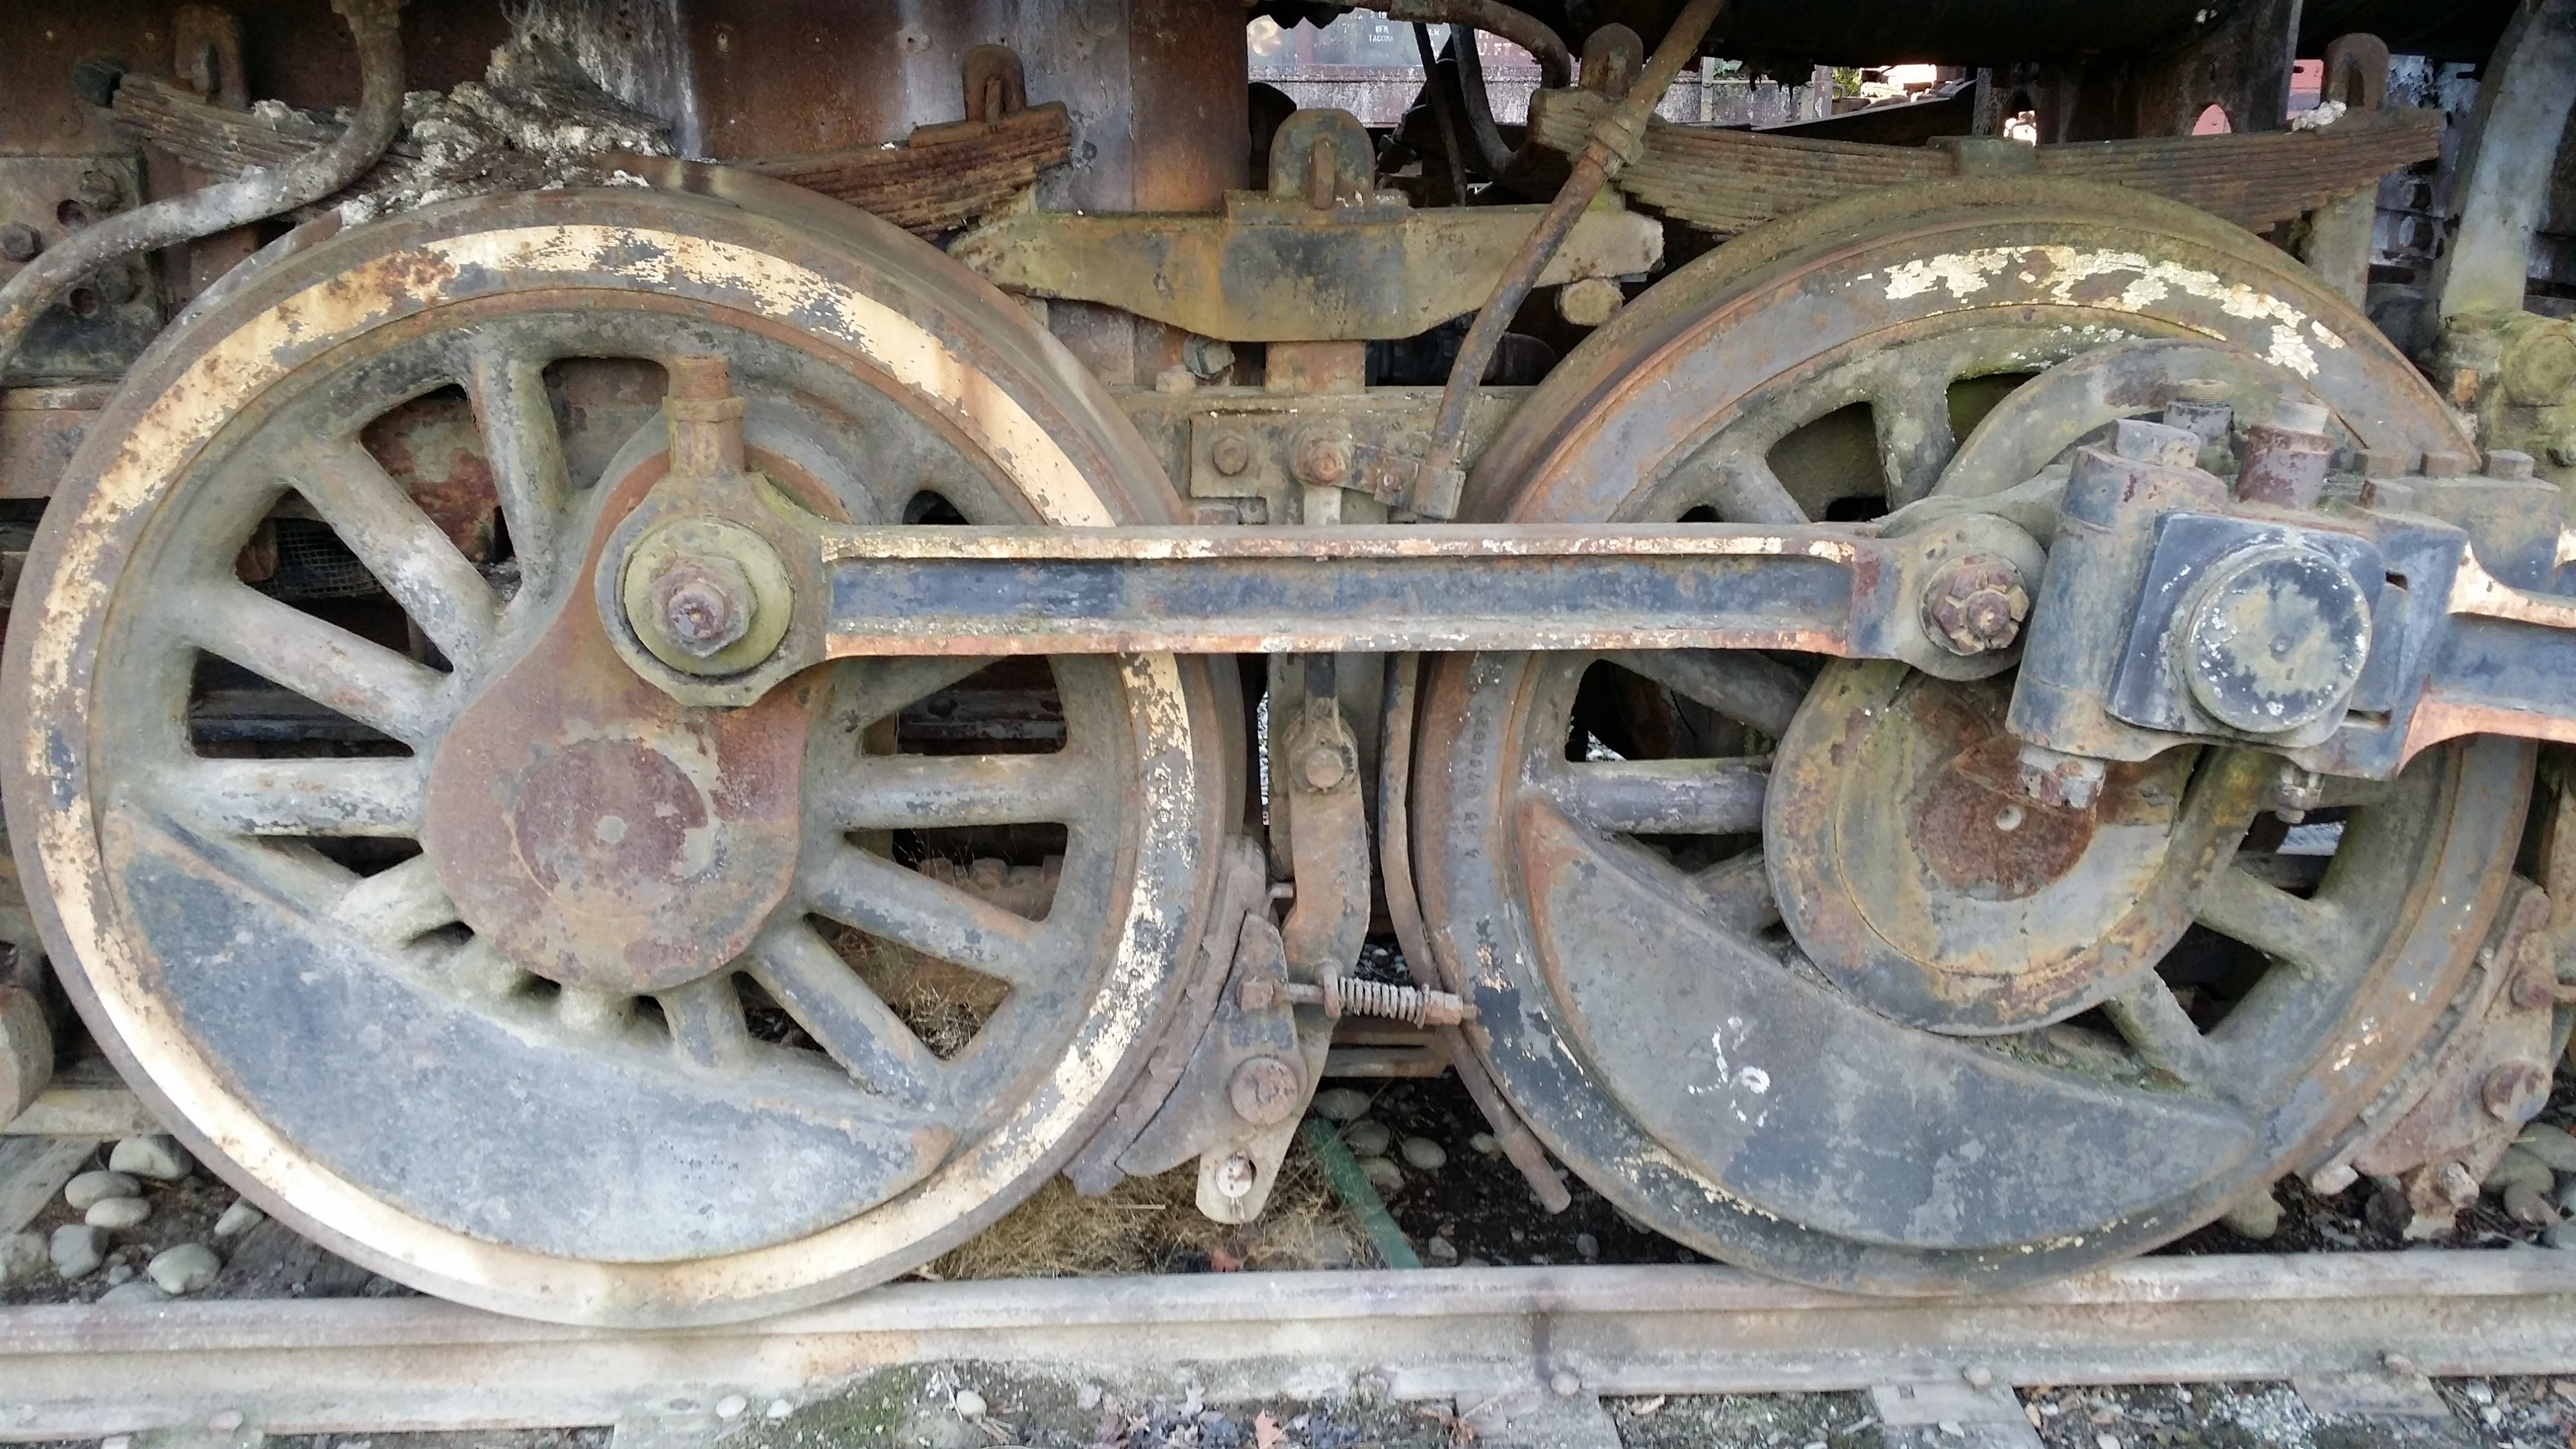
car, vintage, wheel, steam, train, vehicle, tire, bumper, locomotive, engine, wheels, rim, scrap, auto part, automotive exterior, aircraft engine